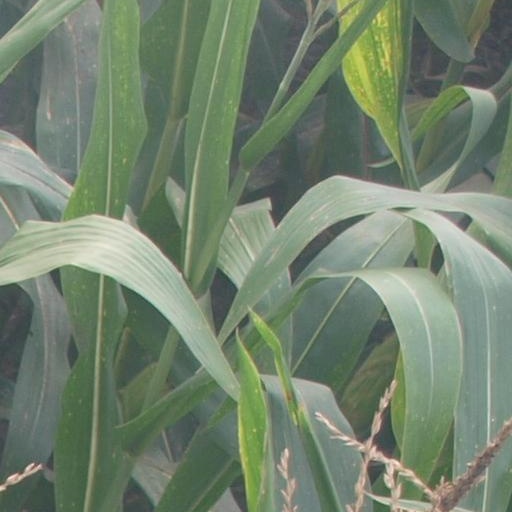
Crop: maize; corn